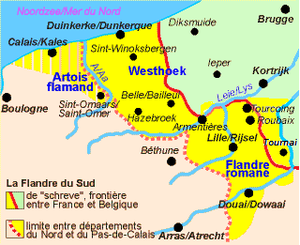
Flandre romane
La Flandre romane ou selon un usage vieilli Flandre gallicane est le terme utilisé pour désigner les terres d'expression romane ayant fait partie du comté de Flandre historique. Elles s'étendent à cheval sur la France et la Belgique actuelles.
La Flandre française est la partie de l'ancien comté de Flandre qui fait aujourd'hui partie de la France, et qui consiste traditionnellement en la moitié nord du département du Nord, auquel s'ajoutent quatre communes du Pas-de-Calais.
La « Flandre » ou les « Flandres » est un toponyme à la source de confusions et de débats dû à ses multiples usages pour définir au fil du temps des zones géographiquement, politiquement, historiquement, linguistiquement et ethniquement différentes. Les occupants successifs de ce territoire ont nommé de la même manière des entités diverses et des formes différentes d'une unique entité, ce qui entraîne des divergences de perception aussi bien pour ses habitants que pour les étrangers.
Le Westhoek français, appelé également Flandre flamingante, est un territoire situé en France qui correspond à la partie ouest du Westhoek et à la partie nord de la Flandre française.